Michael Evans (actor)

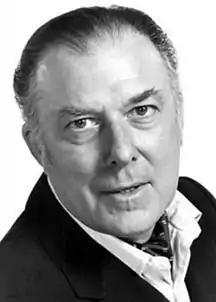
Michael Evans

John Michael Evans (27 July 1920 – 4 September 2007) was an English actor best known for starring in the original 1951 Broadway production of "Gigi" with Audrey Hepburn, and later as Colonel Douglas Austin on the American soap opera "The Young and the Restless".